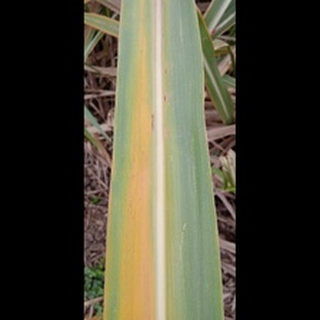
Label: sugarcane_yellow_leaf_disease